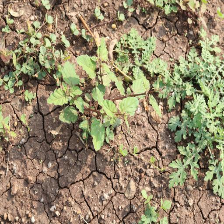
Weed species: Punarnava _(Boerhaavia diffusa)